Ellerman Lines

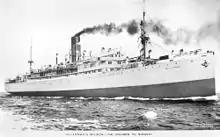
Ellerman Wilson Lines' , launched in 1922

Ellerman Lines sought to restore a pre-war level of service after the end of the war. This involved obtaining several German liners as well as placing orders for new ships. Before long the old networks of passenger and cargo services had been restored. John Ellerman died a baronet with a fortune of £37 million in 1933.